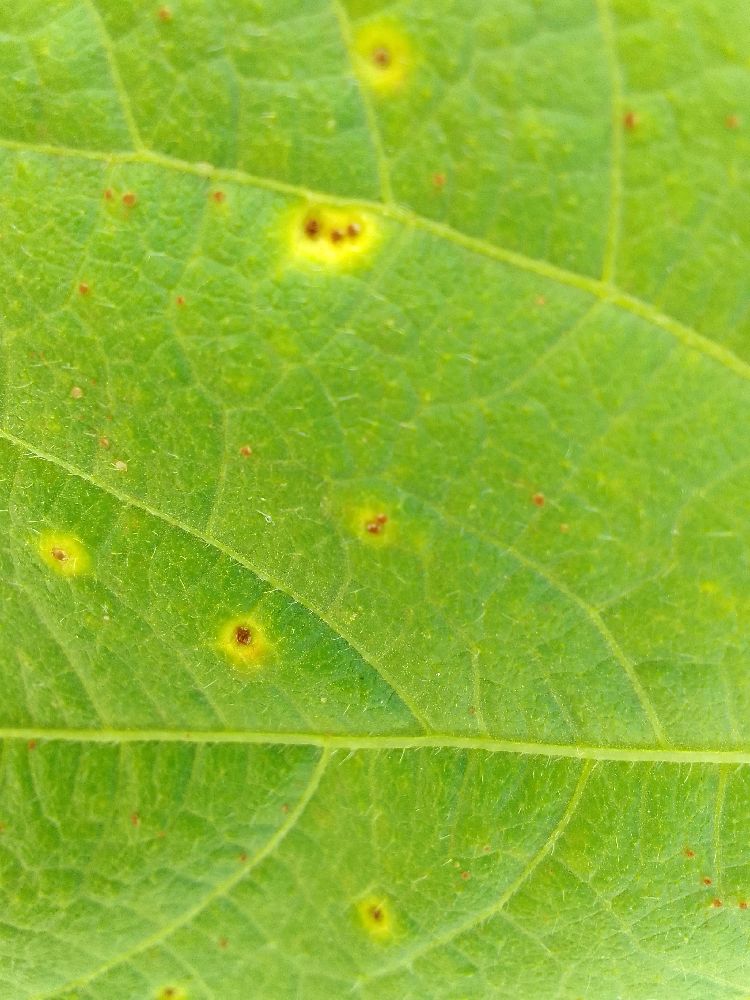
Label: rust